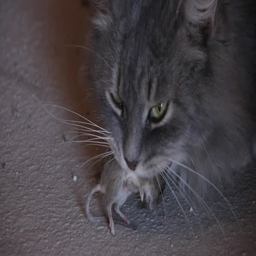
gray cat has the little mouse in mouth